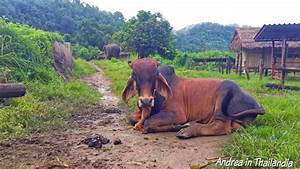
Label: mucca